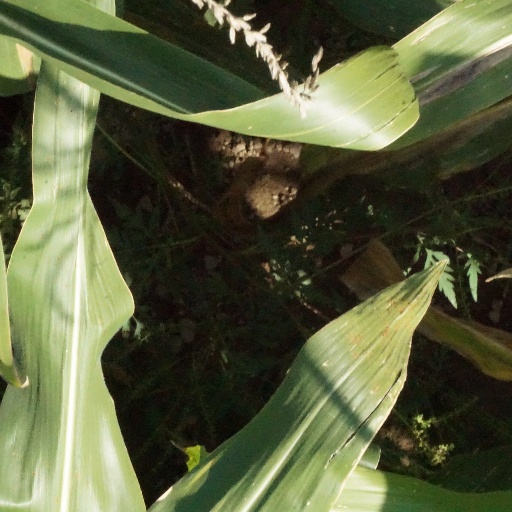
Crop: maize; corn